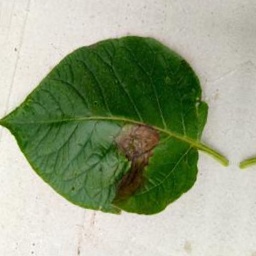
Etiqueta: Late Blight